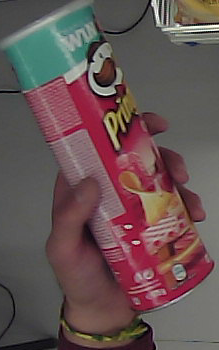
Product: pringles_original